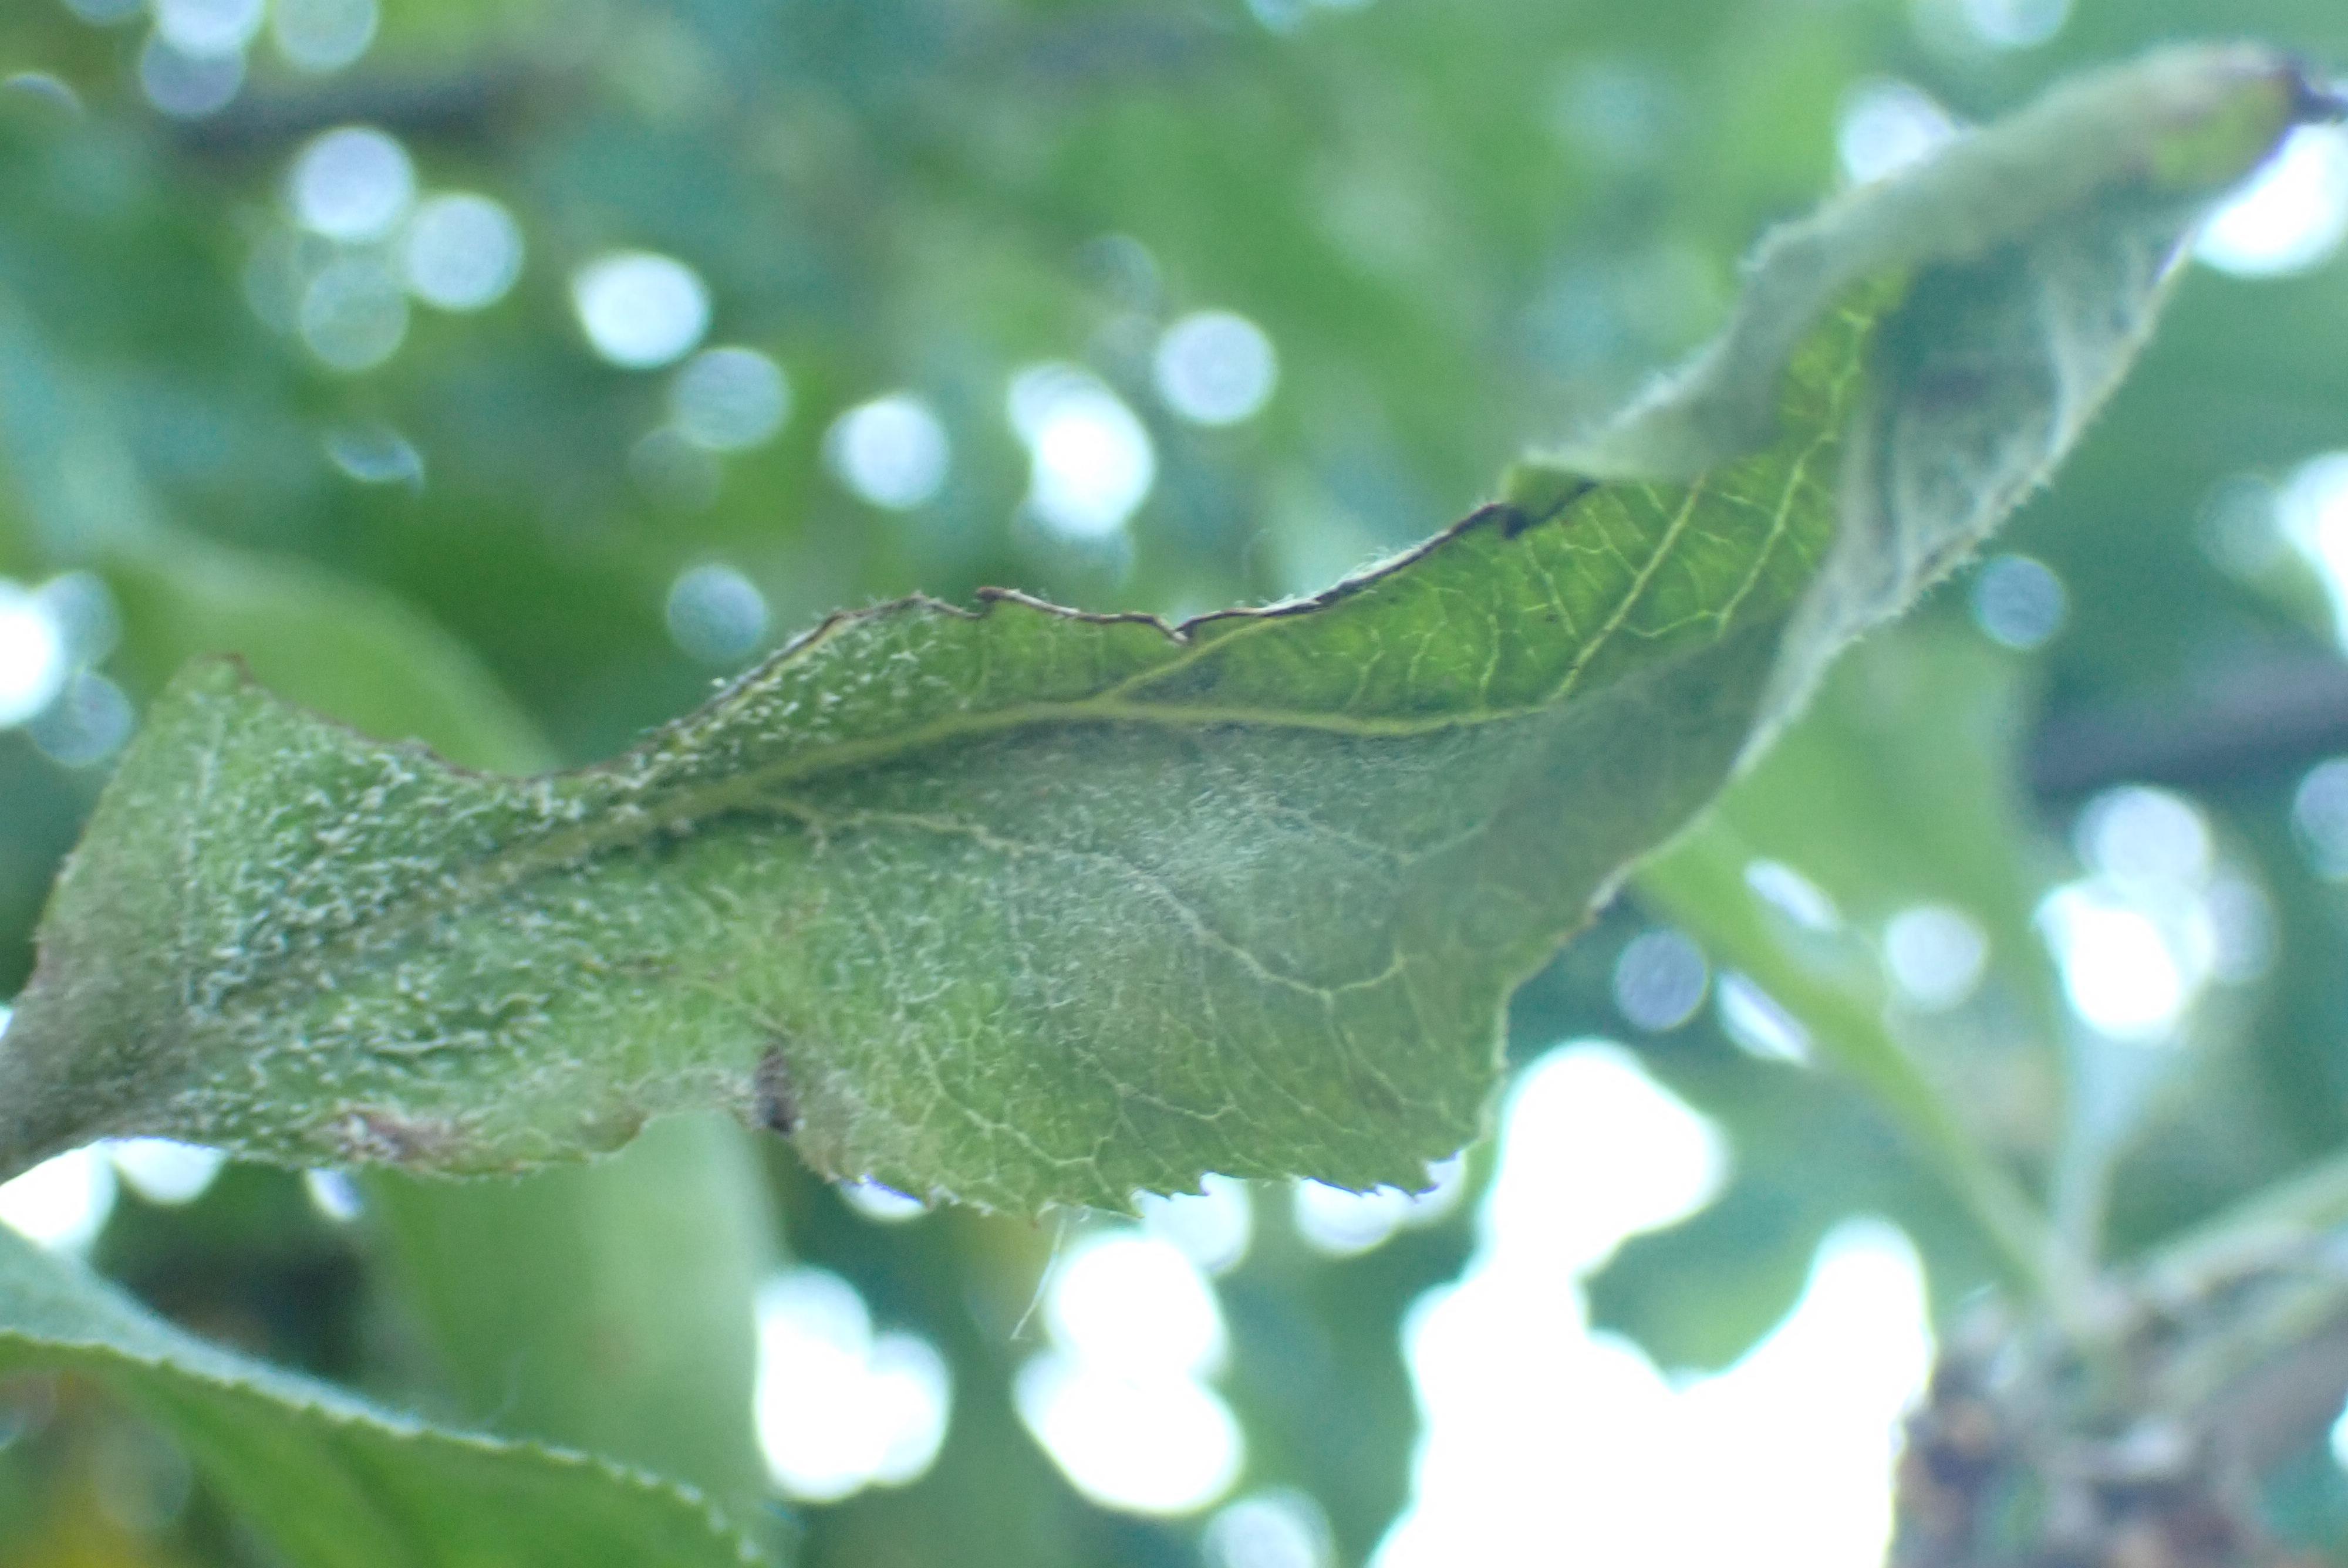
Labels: powdery_mildew